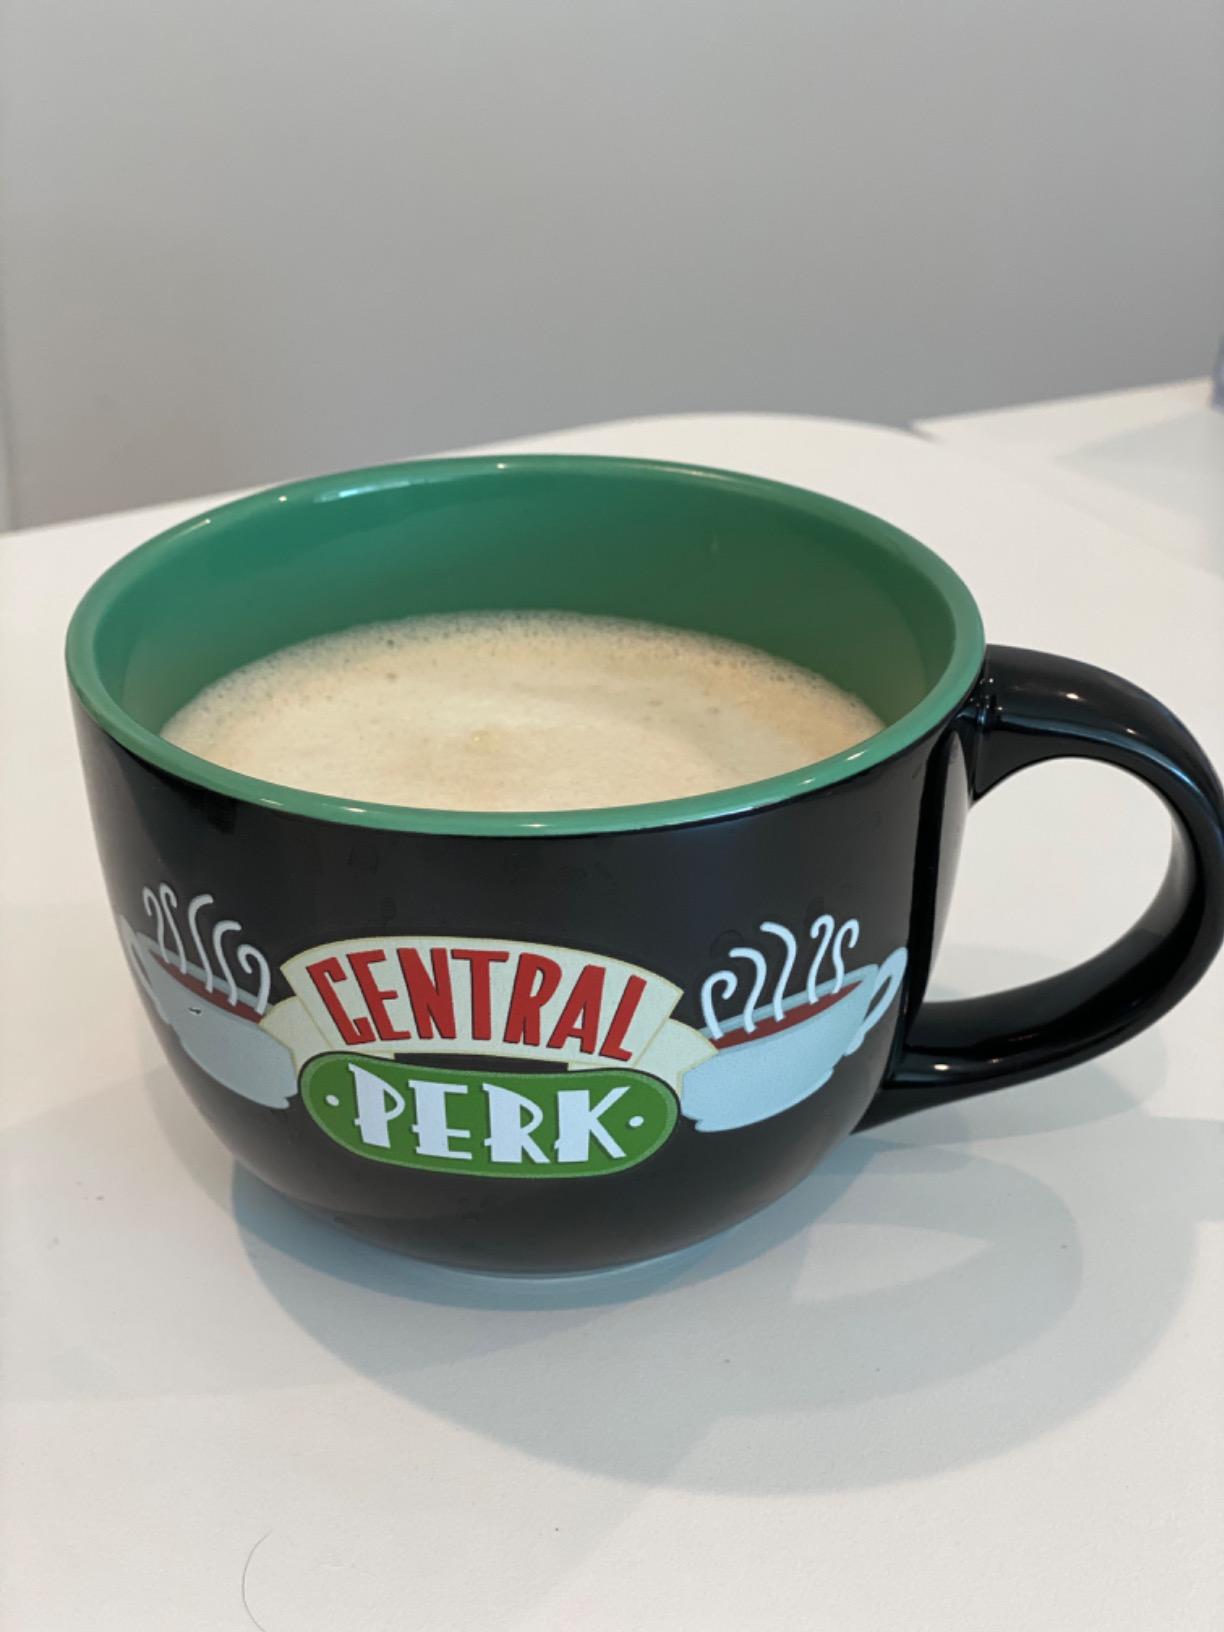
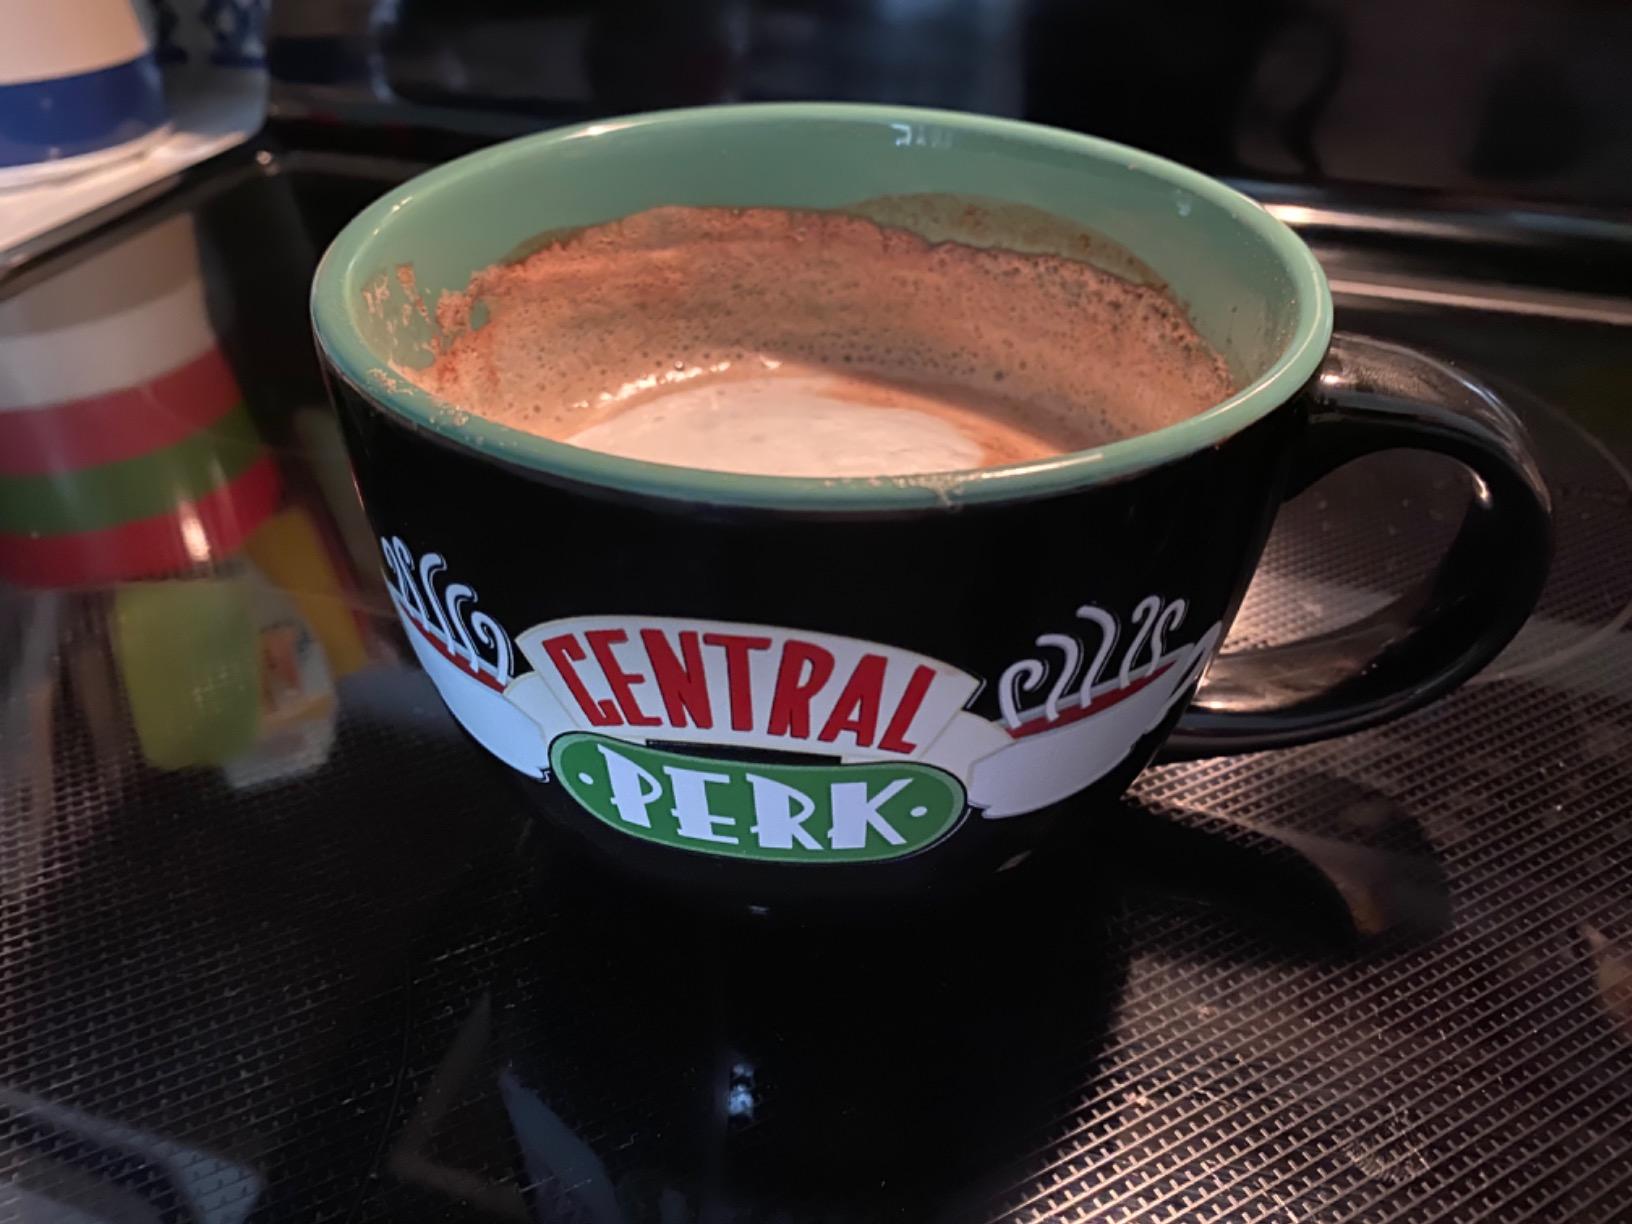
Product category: items_mug
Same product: yes